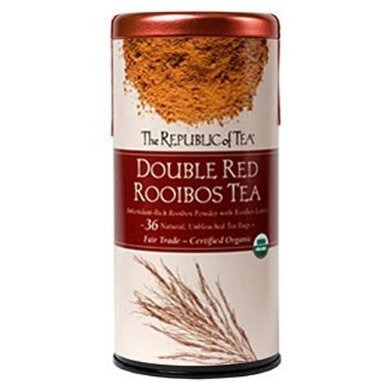
Item Name: The Republic of Tea Double Red Rooibos Tea 36 Bags
Bullet Point 1: caffeine free
Bullet Point 2: red
Bullet Point 3: herbal
Bullet Point 4: high in antioxidants
Bullet Point 5: from South Africa
Product Description: The Republic of Tea Double Red Rooibos Tea 36 Bags Organic and Fair Trade Certified In the world of tea, red means rooibos. The caffeine-free herb from South Africa makes a rich, red brew with full-bodied flavor. We've gone a step further and deepened its character by blending finely ground rooibos with the leaves. We offer it to you in unbleached tea bags, so it's easy to sip and savor the essence of red. The Power of Red - In addition to its robust flavor, rooibos (ROY-boss) is known for its super antioxidant powers. It helps build your immune system and contribute to a healthier life overall. And ounce for ounce, ground rooibos packs more than double the punch of antioxidants as rooibos in leaf form. Certified Kosher and Gluten Free.
Value: 36.0
Unit: Count

Price: 20.74